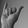
ASL letter: Y